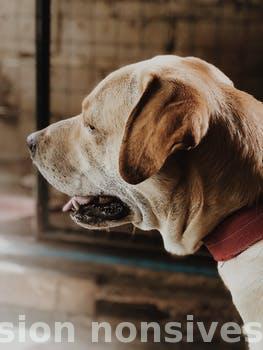
Label: Watermark